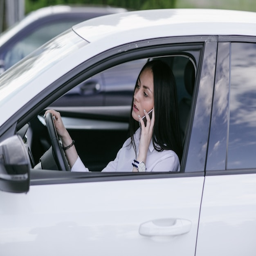
woman talking on the phone while driving free photo